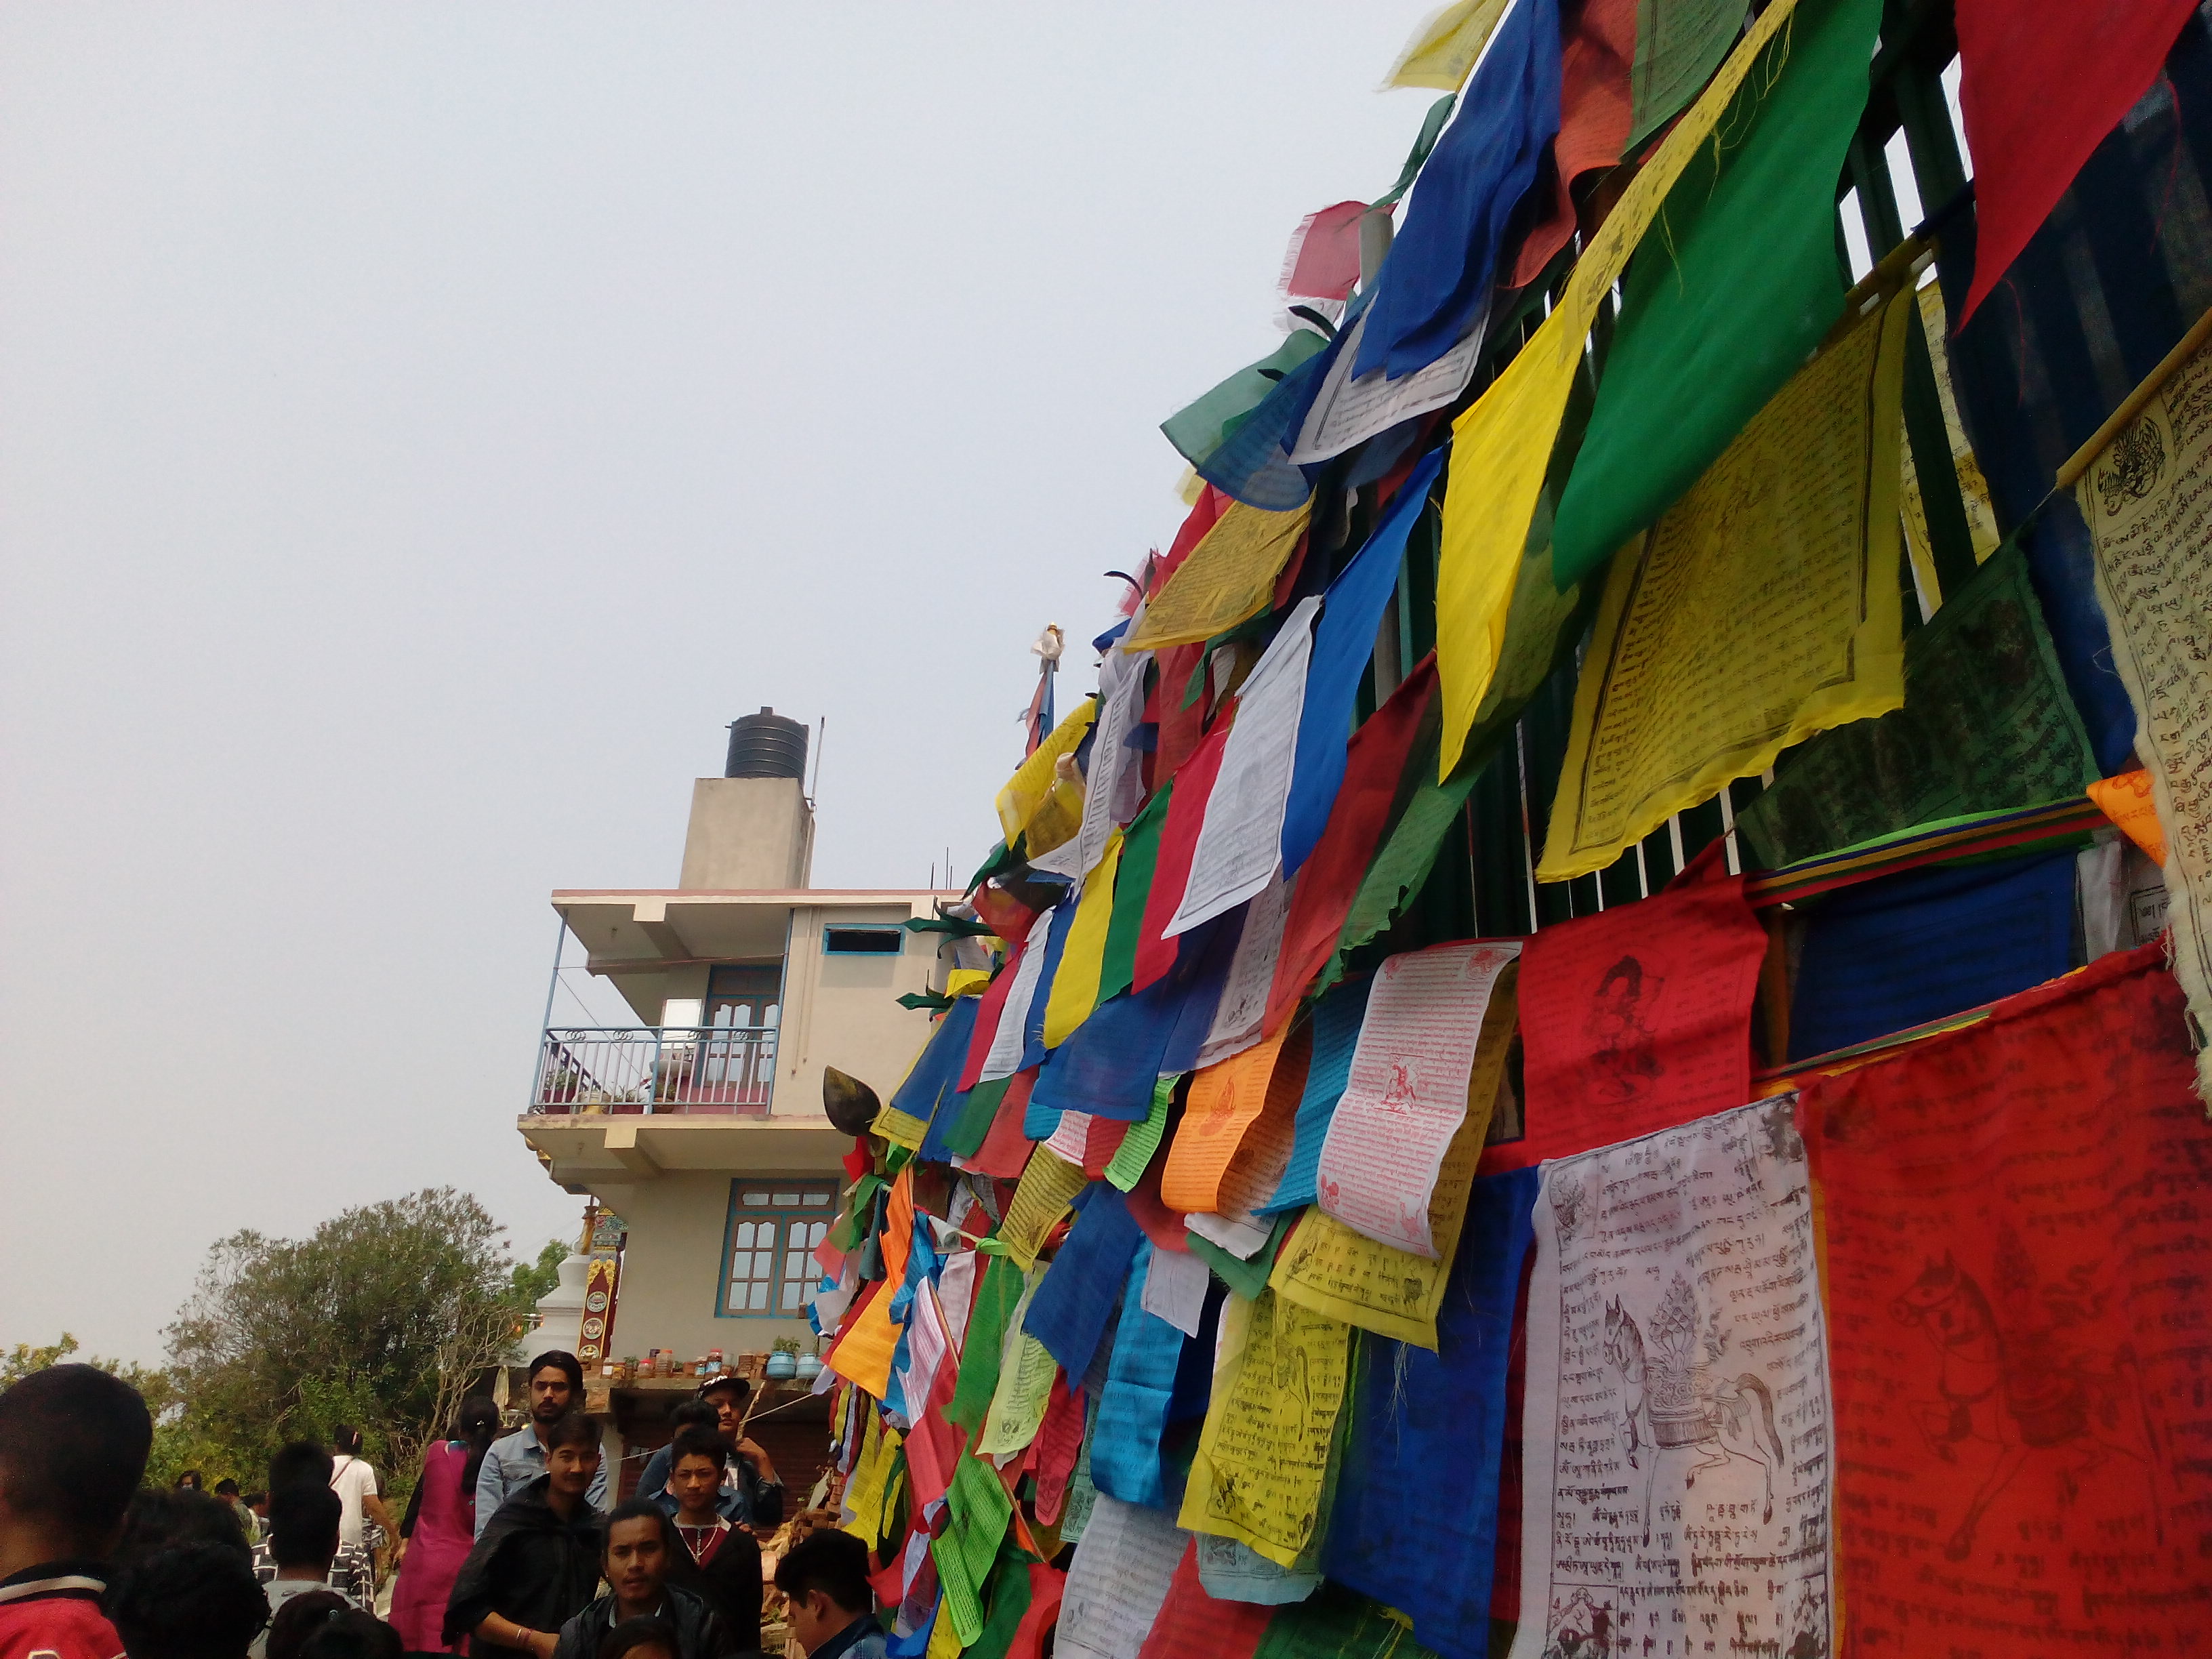
art, event, festival, tradition, flag, world, tourism, crowd